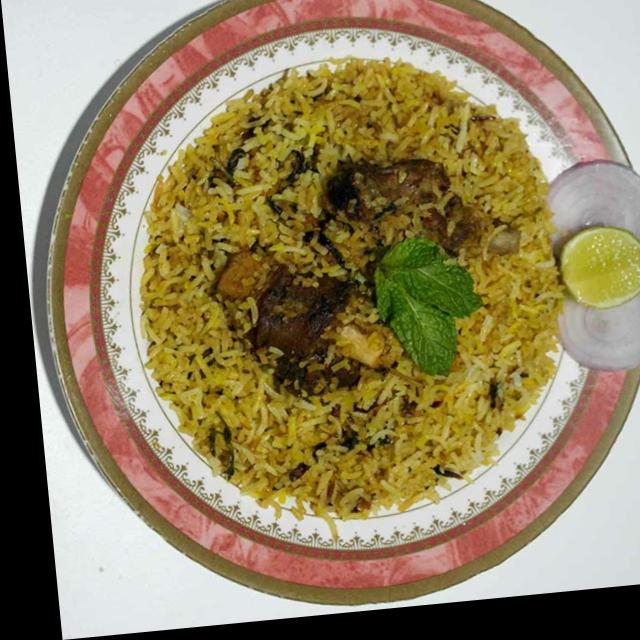
Dish: biryani